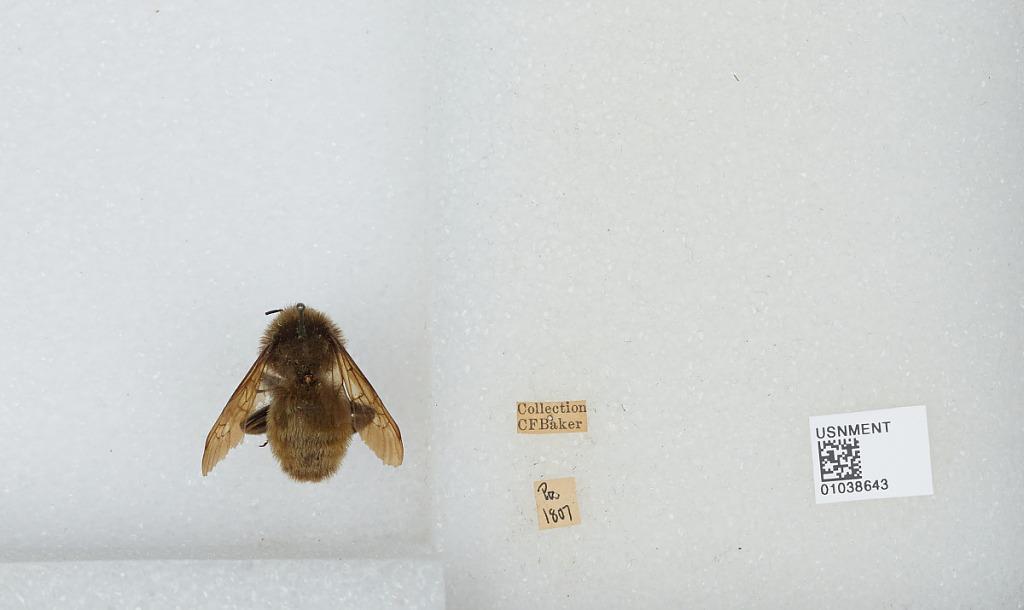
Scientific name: Bombus (Fervidobombus) pensylvanicus pensylvanicus (De Geer)
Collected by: C. Baker
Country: United States
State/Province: Pennsylvania